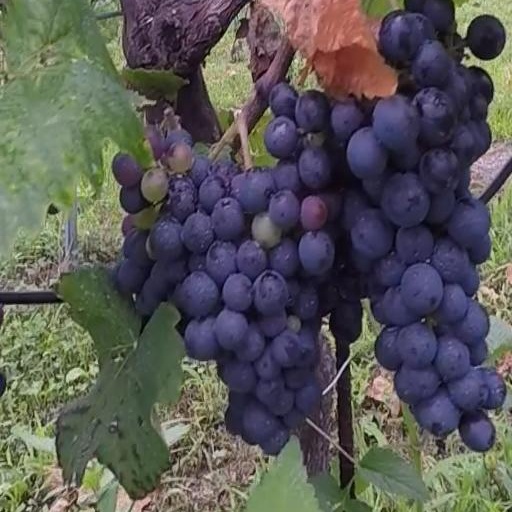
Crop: grape